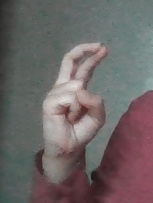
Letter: zay